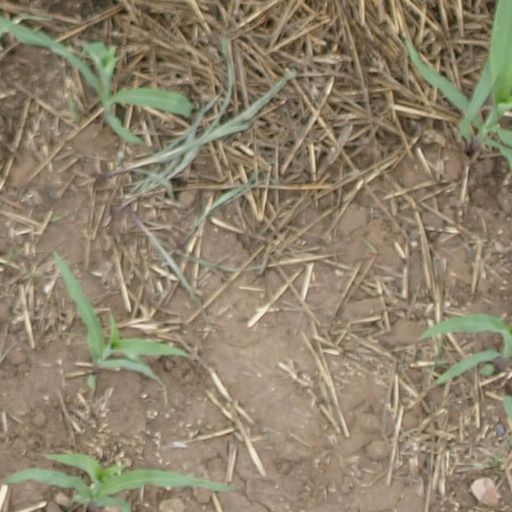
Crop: maize; corn